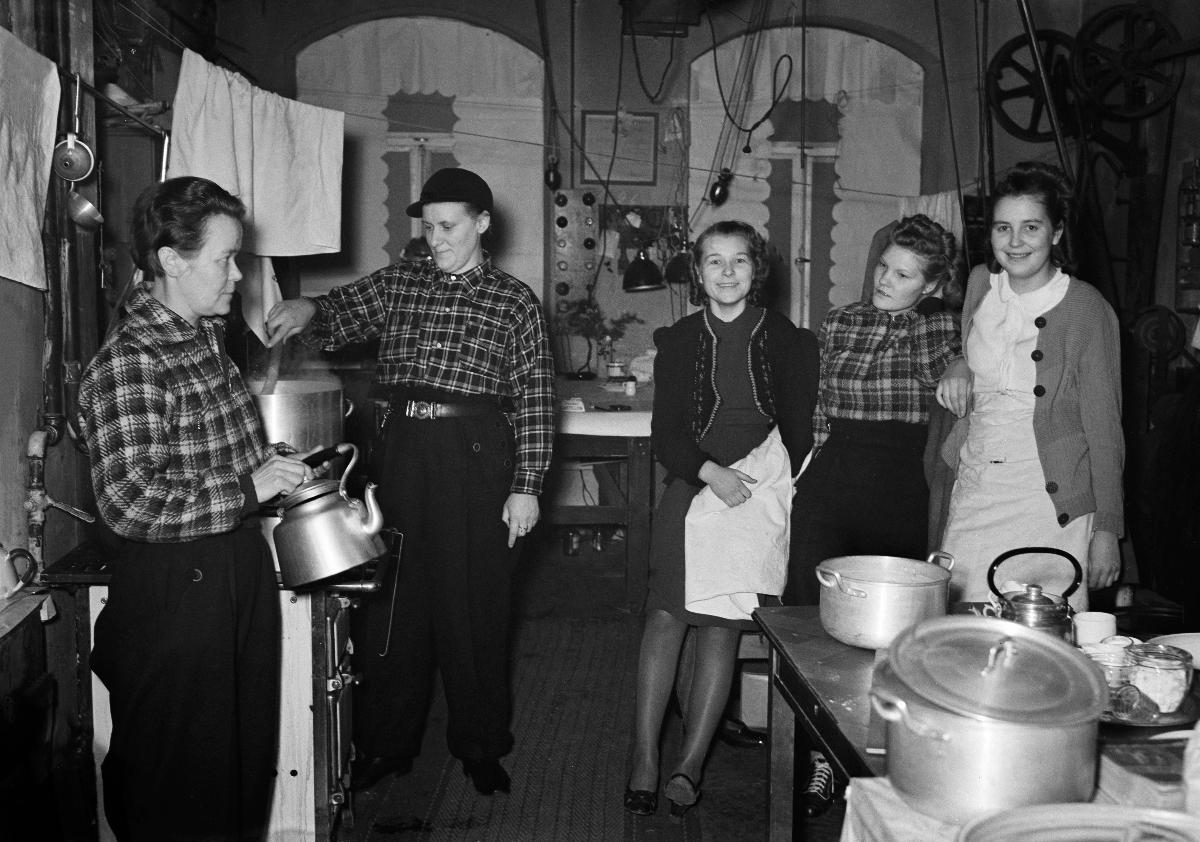
Kotirintama
Hemfronten; The Home Front
sisällön kuvaus: Sota-aika Helsingissä 1939-1940. Sanomalehti Hufvudstadsbladetin henkilökuntaa sodan aikana. content description: War time in Helsinki 1939-1940. Staff of the newspaper Hufvudstadsbladet during the war. innehållsbeskrivning: Krigstiden i Helsingfors 1939-1940. Hufvudstadsbladets personal under kriget.
Kuvaaja: Sundström, Hugo, kuvaaja
Vuosi: 1900
Paikka: Suomi, Uusimaa, Helsinki
Aiheet: HBL; sodat; henkilöstö; sisäkuva; staff; war; war time; personnel; intriors; personal; krig; krigstid; interiör